Goryeo–Khitan War

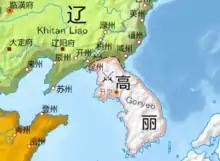
Map of the two dynasties, Liao Dynasty in green, Goryeo in white

The Goryeo–Khitan War was a series of 10th- and 11th-century conflicts between the Goryeo dynasty of Korea and the Khitan-led Liao dynasty of China.